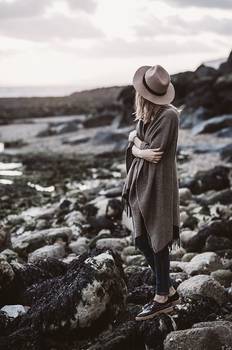
Label: No Watermark